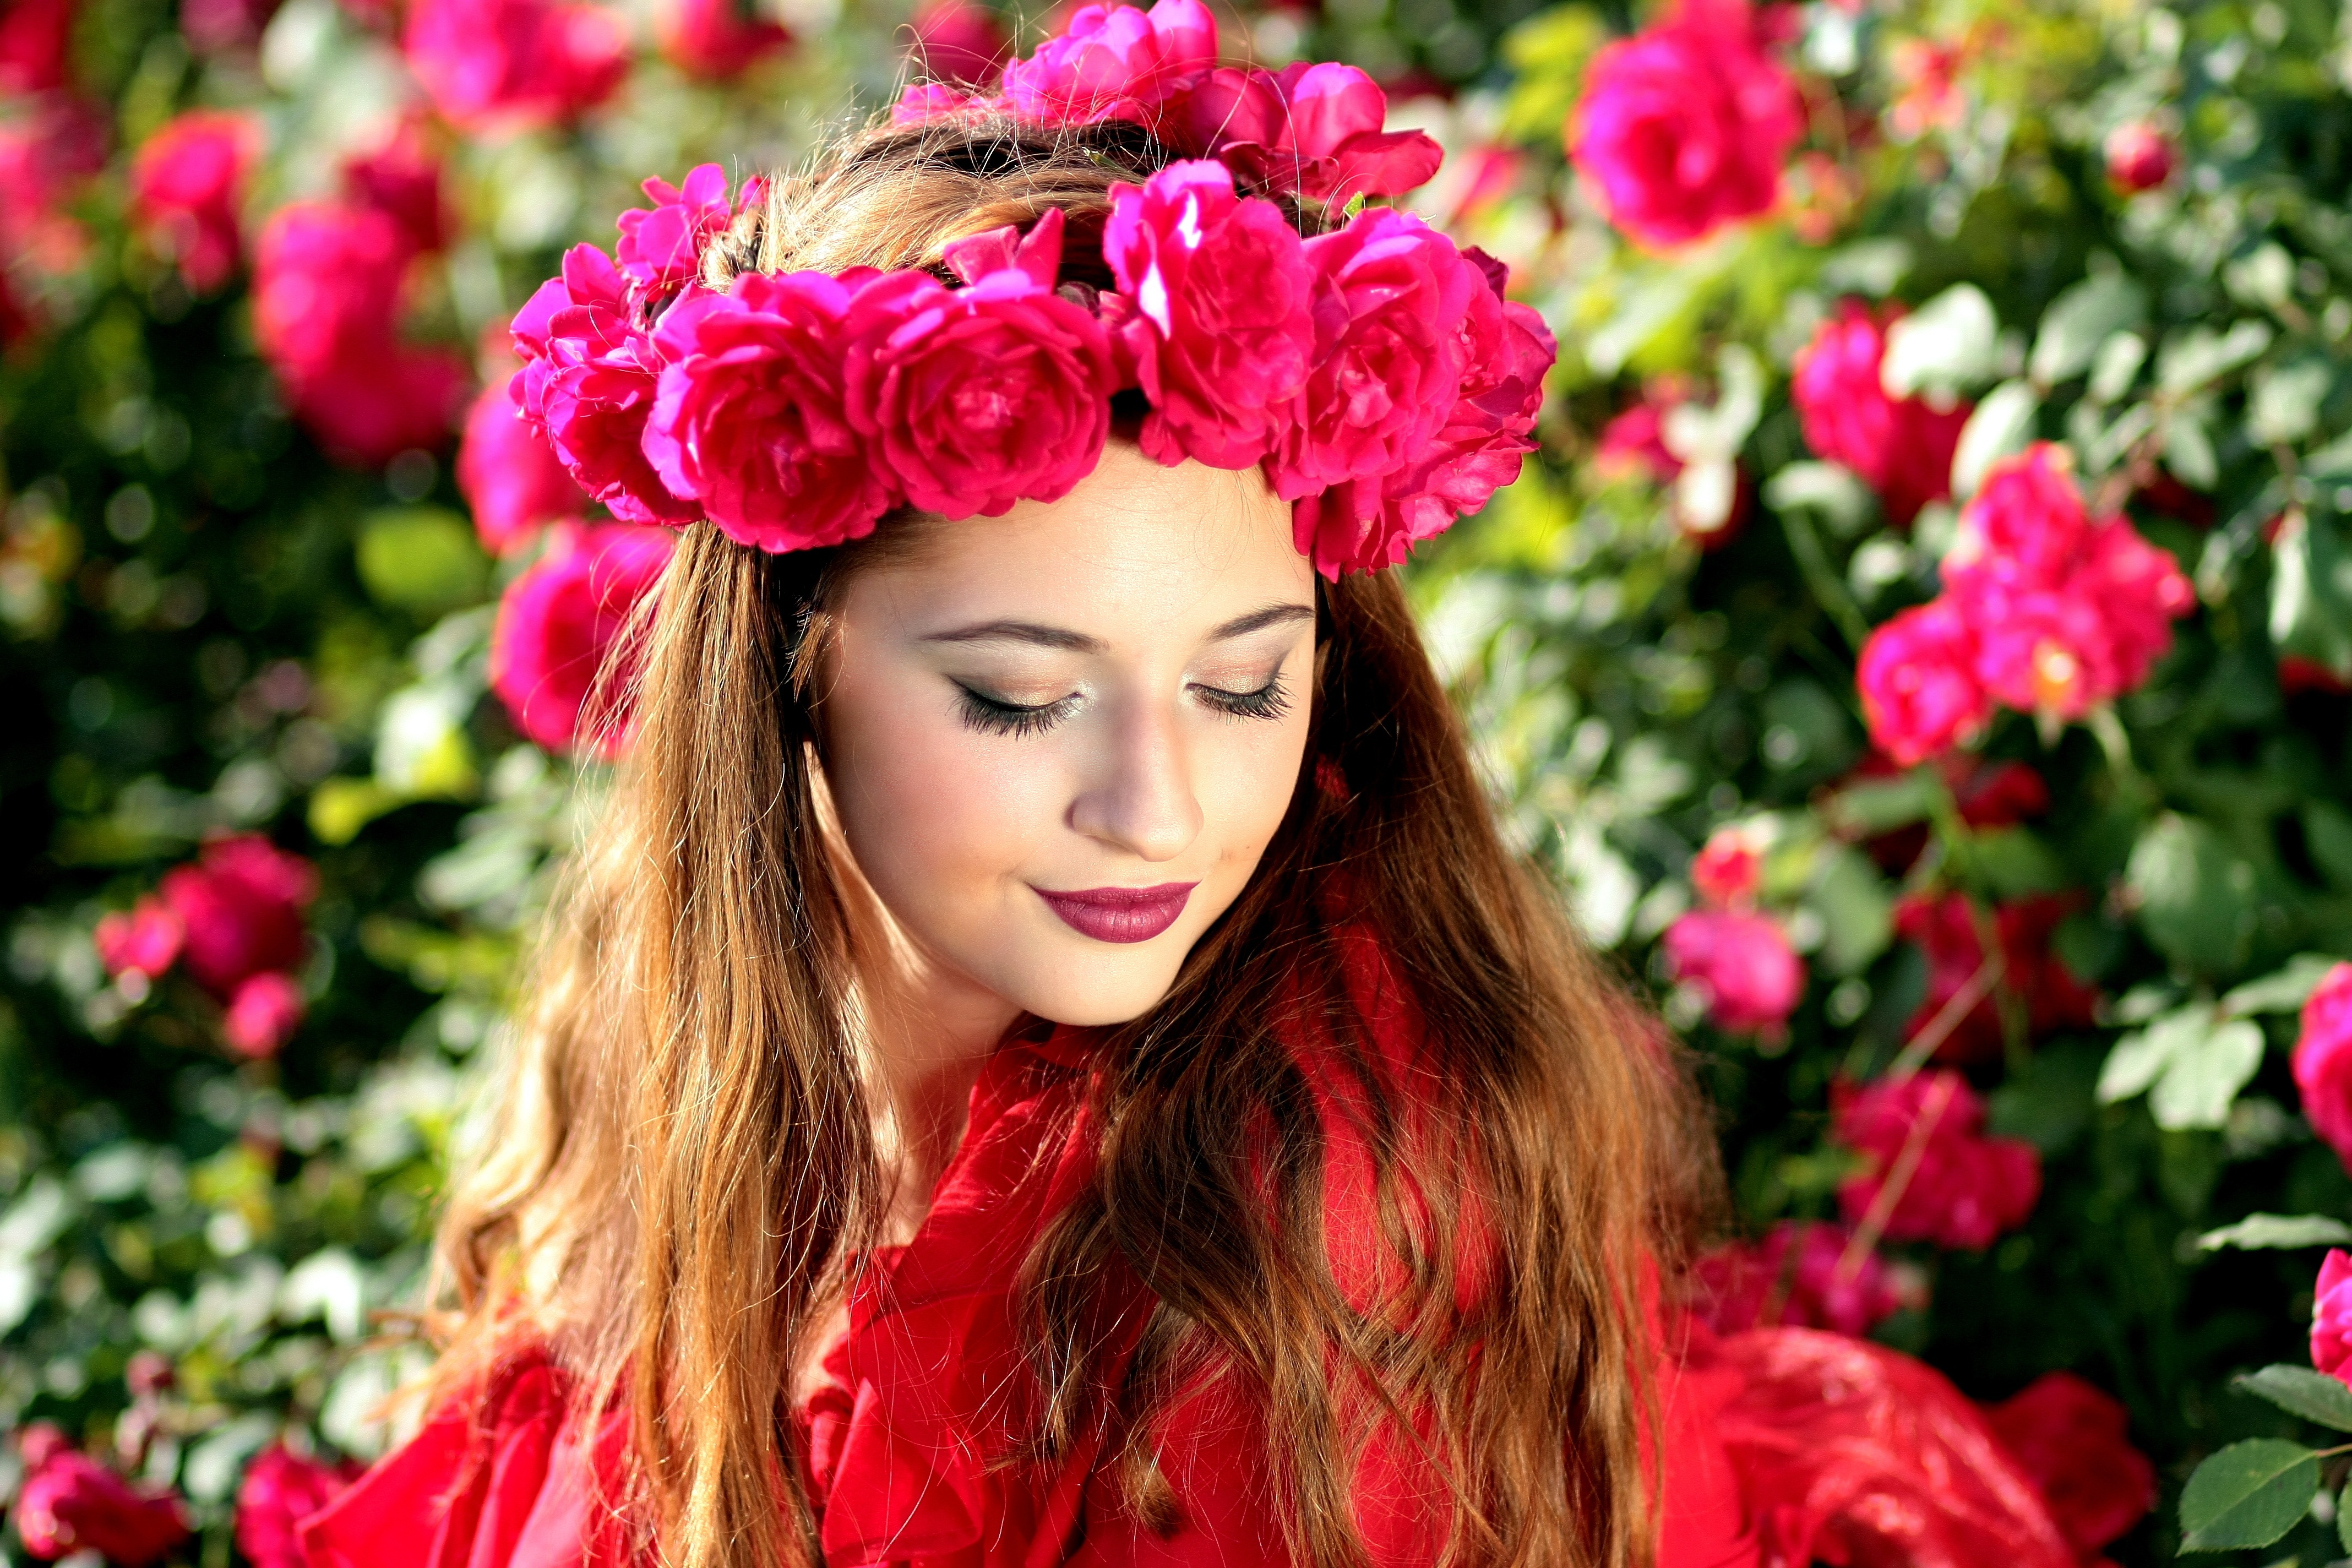
plant, girl, flower, red, clothing, pink, flora, wreath, flowers, roses, beauty, floristry, flowering plant, flower bouquet, land plant